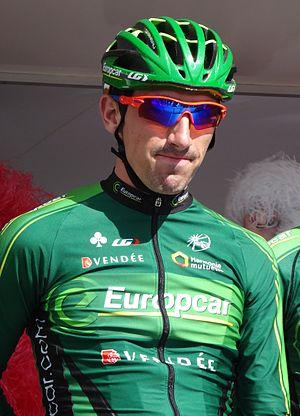
Reportage réalisé le jeudi 17 avril à l'occasion du départ et de l'arrivée du Grand Prix de Denain 2014 à Denain, Nord, Nord-Pas-de-Calais, France.
La saison 2014 de l'équipe cycliste Europcar est la quinzième de cette équipe.